Fountain of Passeio Alegre

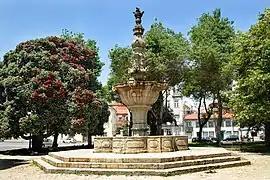
The ornate fusifomr fountain of Chafariz do Passeio Alegre along the "Rua D. Luís Filipe"

The Fountain of Passeio Alegre is a fountain located in civil parish of Aldoar, Foz do Douro e Nevogilde, municipality of Porto in northern Portugal.